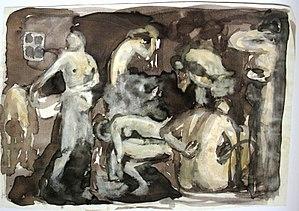
Le Bain est un tableau de la peintre russe Zinaïda Serebriakova, réalisé en 1913. Il appartient à la collection du musée russe de Saint-Pétersbourg. Les dimensions du tableau sont de 135 × 174 cm. Il est parfois appelé Dans le bain. Cette toile est la première toile de grande dimensions de Serebriakova. Elle renvoie à une série d'autres tableaux tels que l'autoportrait À ma toilette-autoportrait et encore à La Moisson et à la Toile blanche.